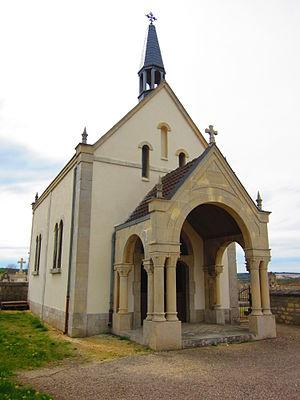
Chapelle Maizey
Maizey est une commune française située dans le département de la Meuse, en région Grand Est.